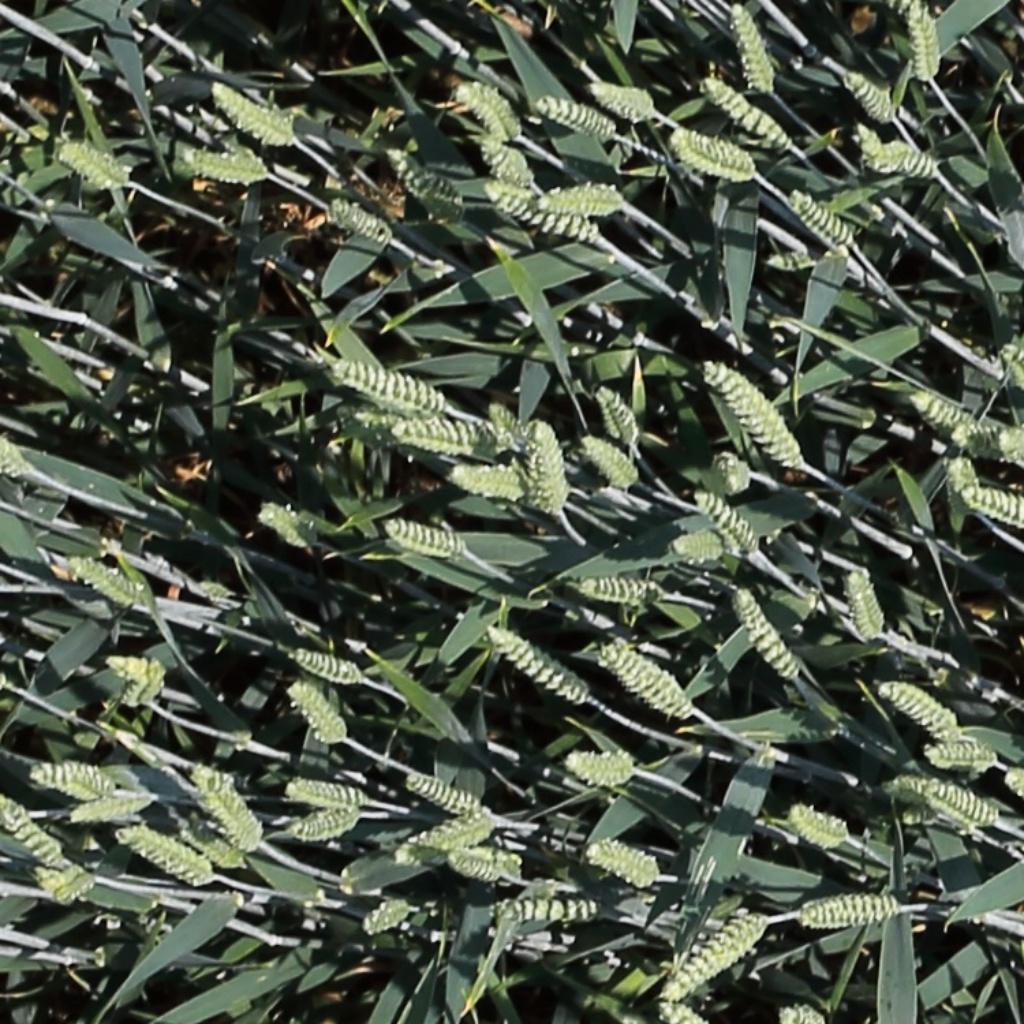
Country: Switzerland
Location: Usask
Wheat development stage: Filling